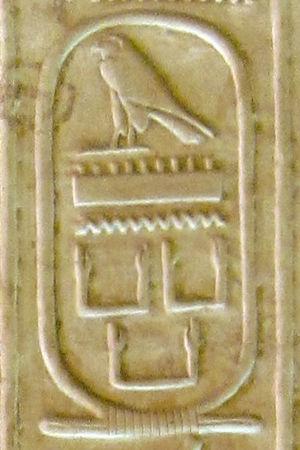
Menkaouhor Kaiu est un ancien pharaon égyptien de l'Ancien Empire. Il est le septième souverain de la Vᵉ dynastie, il régna aux alentours de -2389 à -2381.